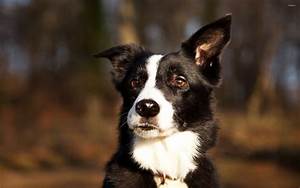
Label: dog